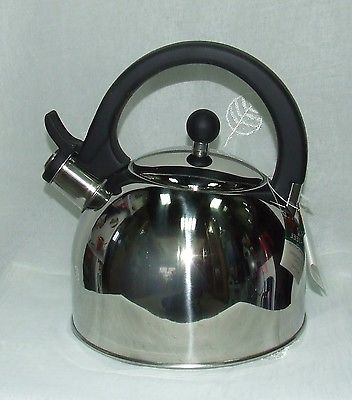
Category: kettle